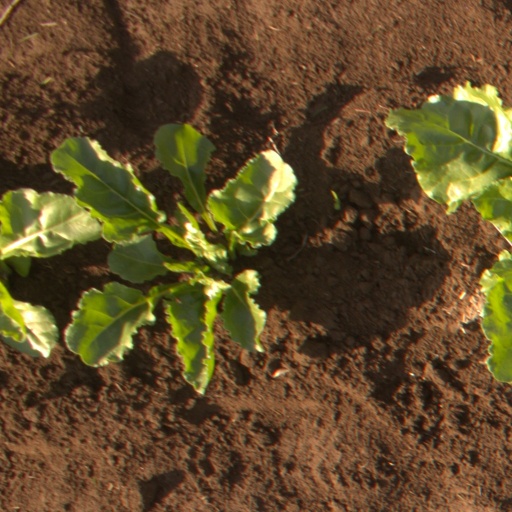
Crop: sugar beet